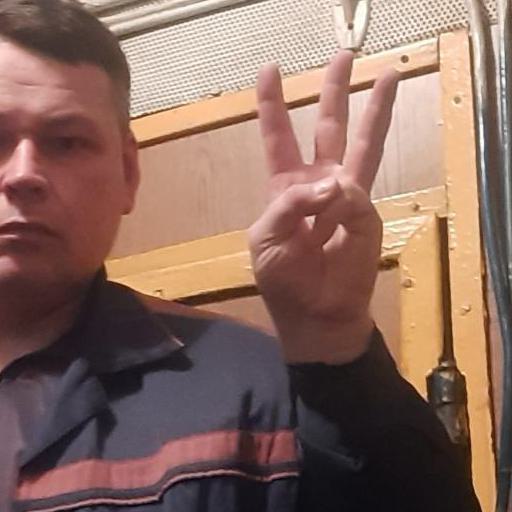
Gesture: three